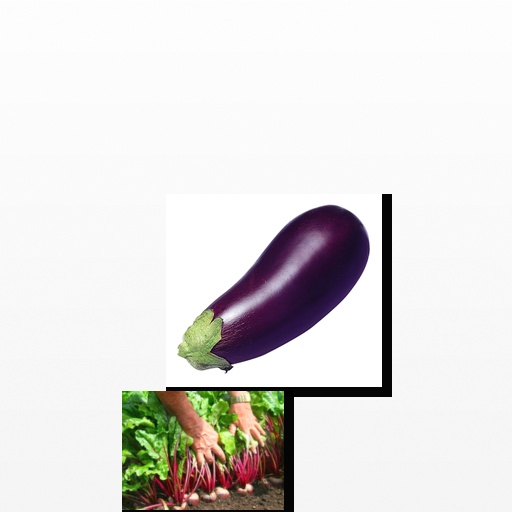
Food items: beetroot, eggplant